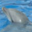
Label: dolphin